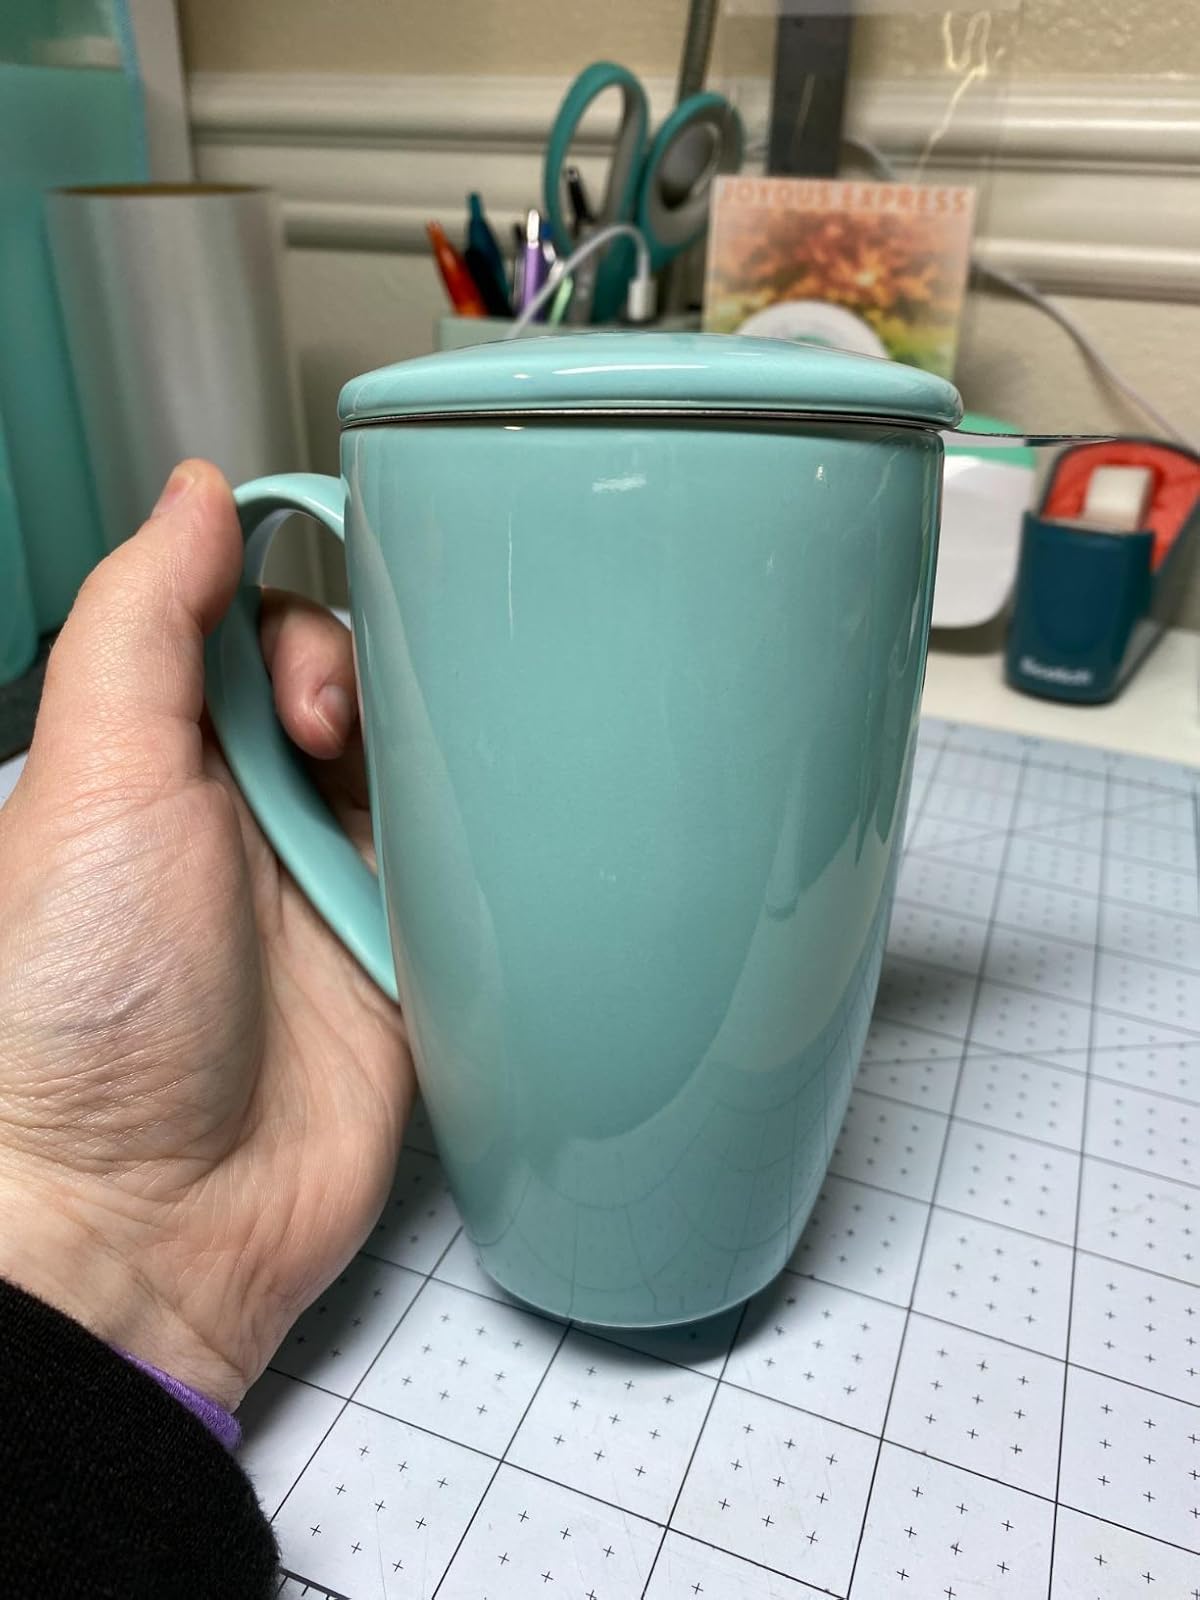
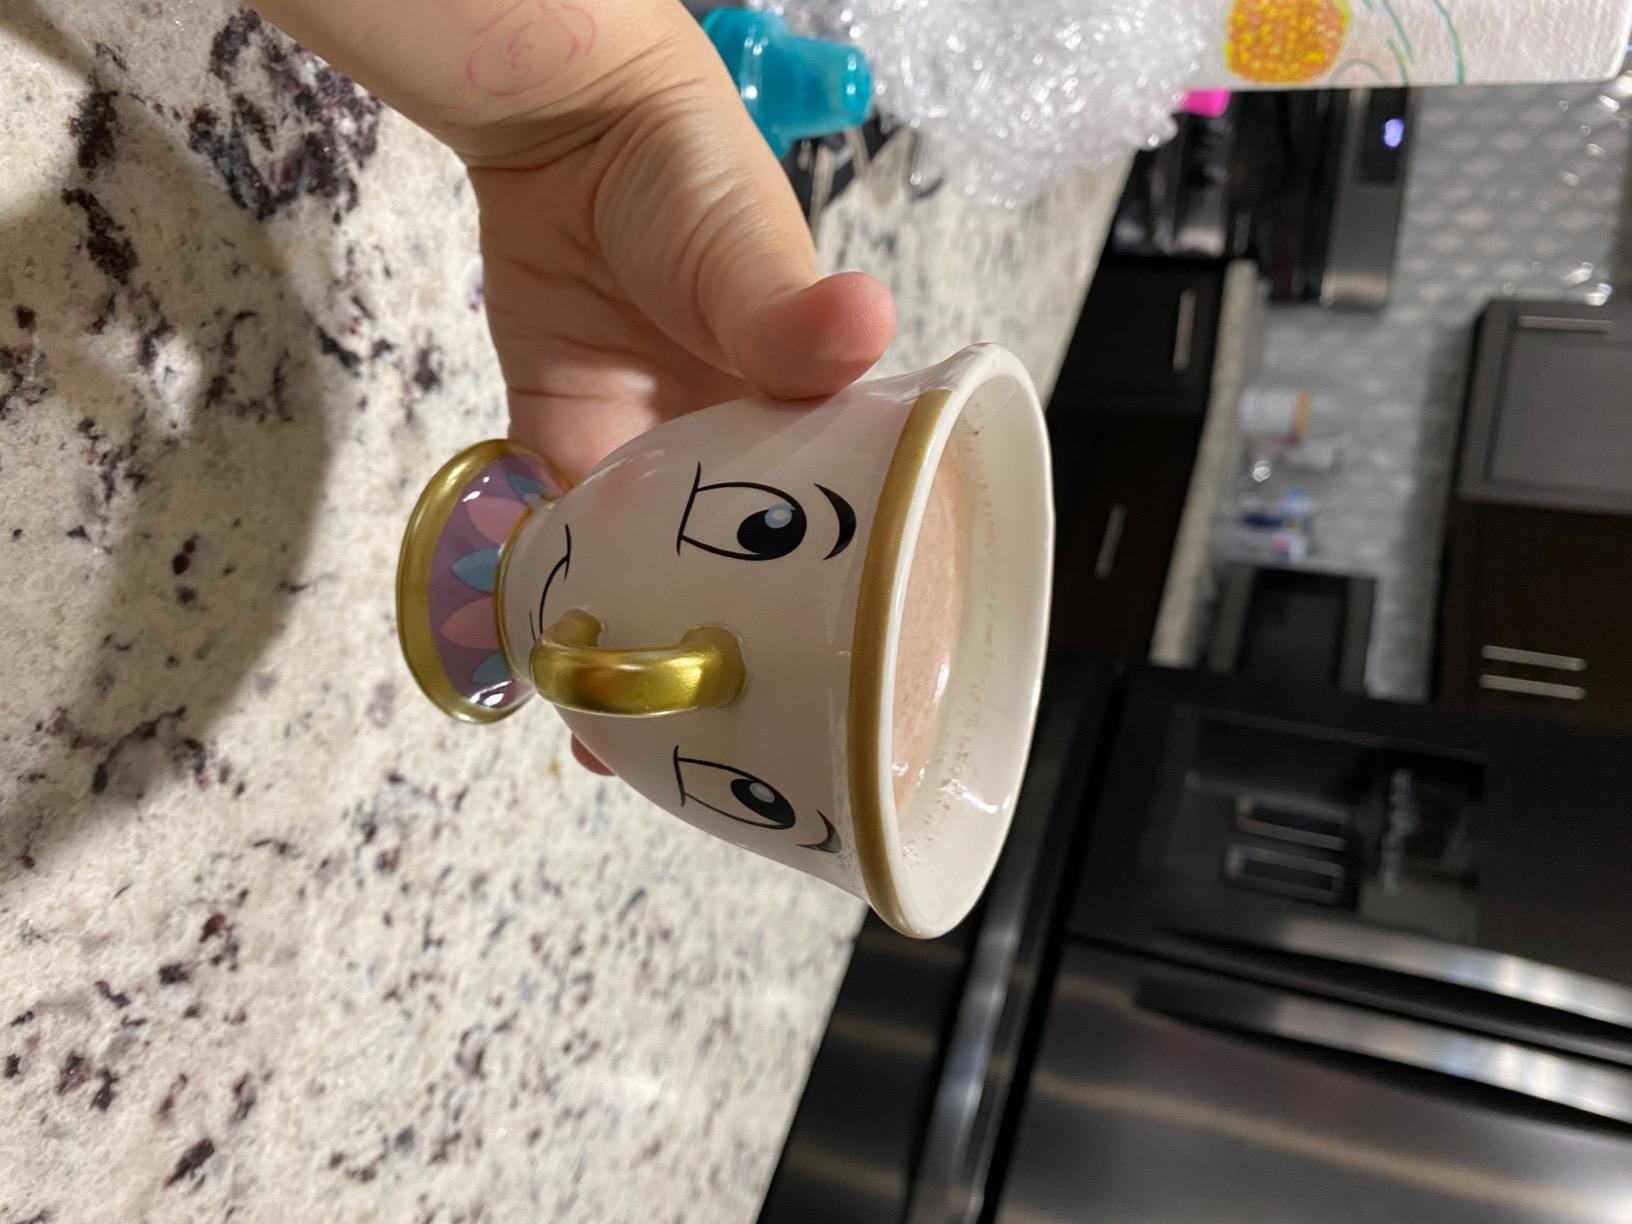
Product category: items_mug
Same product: no